Borole

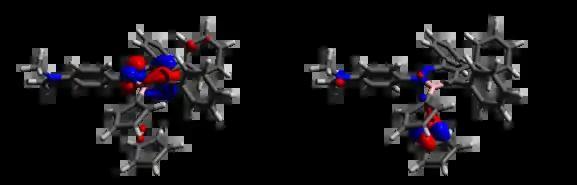
HOMO and LUMO of 8. Left: LUMO Right: HOMO. Structures optimised at the B3LYP level and 6- 31G(d) basis set.

The small HOMO-LUMO gap of boroles makes them eminently suitable as Diels–Alder participants. The reaction of [PhBCPh] (1) with diphenylacetylene to afford aromatic heptaphenylborepine has been reported by Eisch "et al." in the “paradigm of pericyclic reactions”. Recently, the interest in this reaction pathway was revived by Piers "et al."., who studied the reactivity of perfluorinated [PhBCPh] (2 in the figure above) towards alkynes in great detail. Of particular relevance was the question of whether the enhanced Lewis acidity of 2 compared 1 affects its reactivity and whether that entails novel reactivity patterns. In that study, 2 was reacted with three differently substituted alkynes that greatly differed in their electronic properties, namely , and Et–CC–Et.